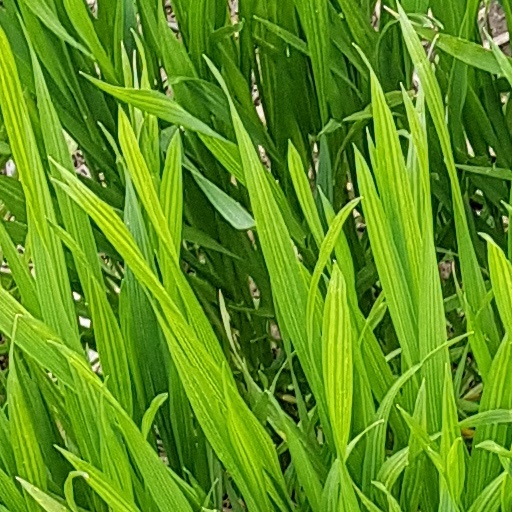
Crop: wheat